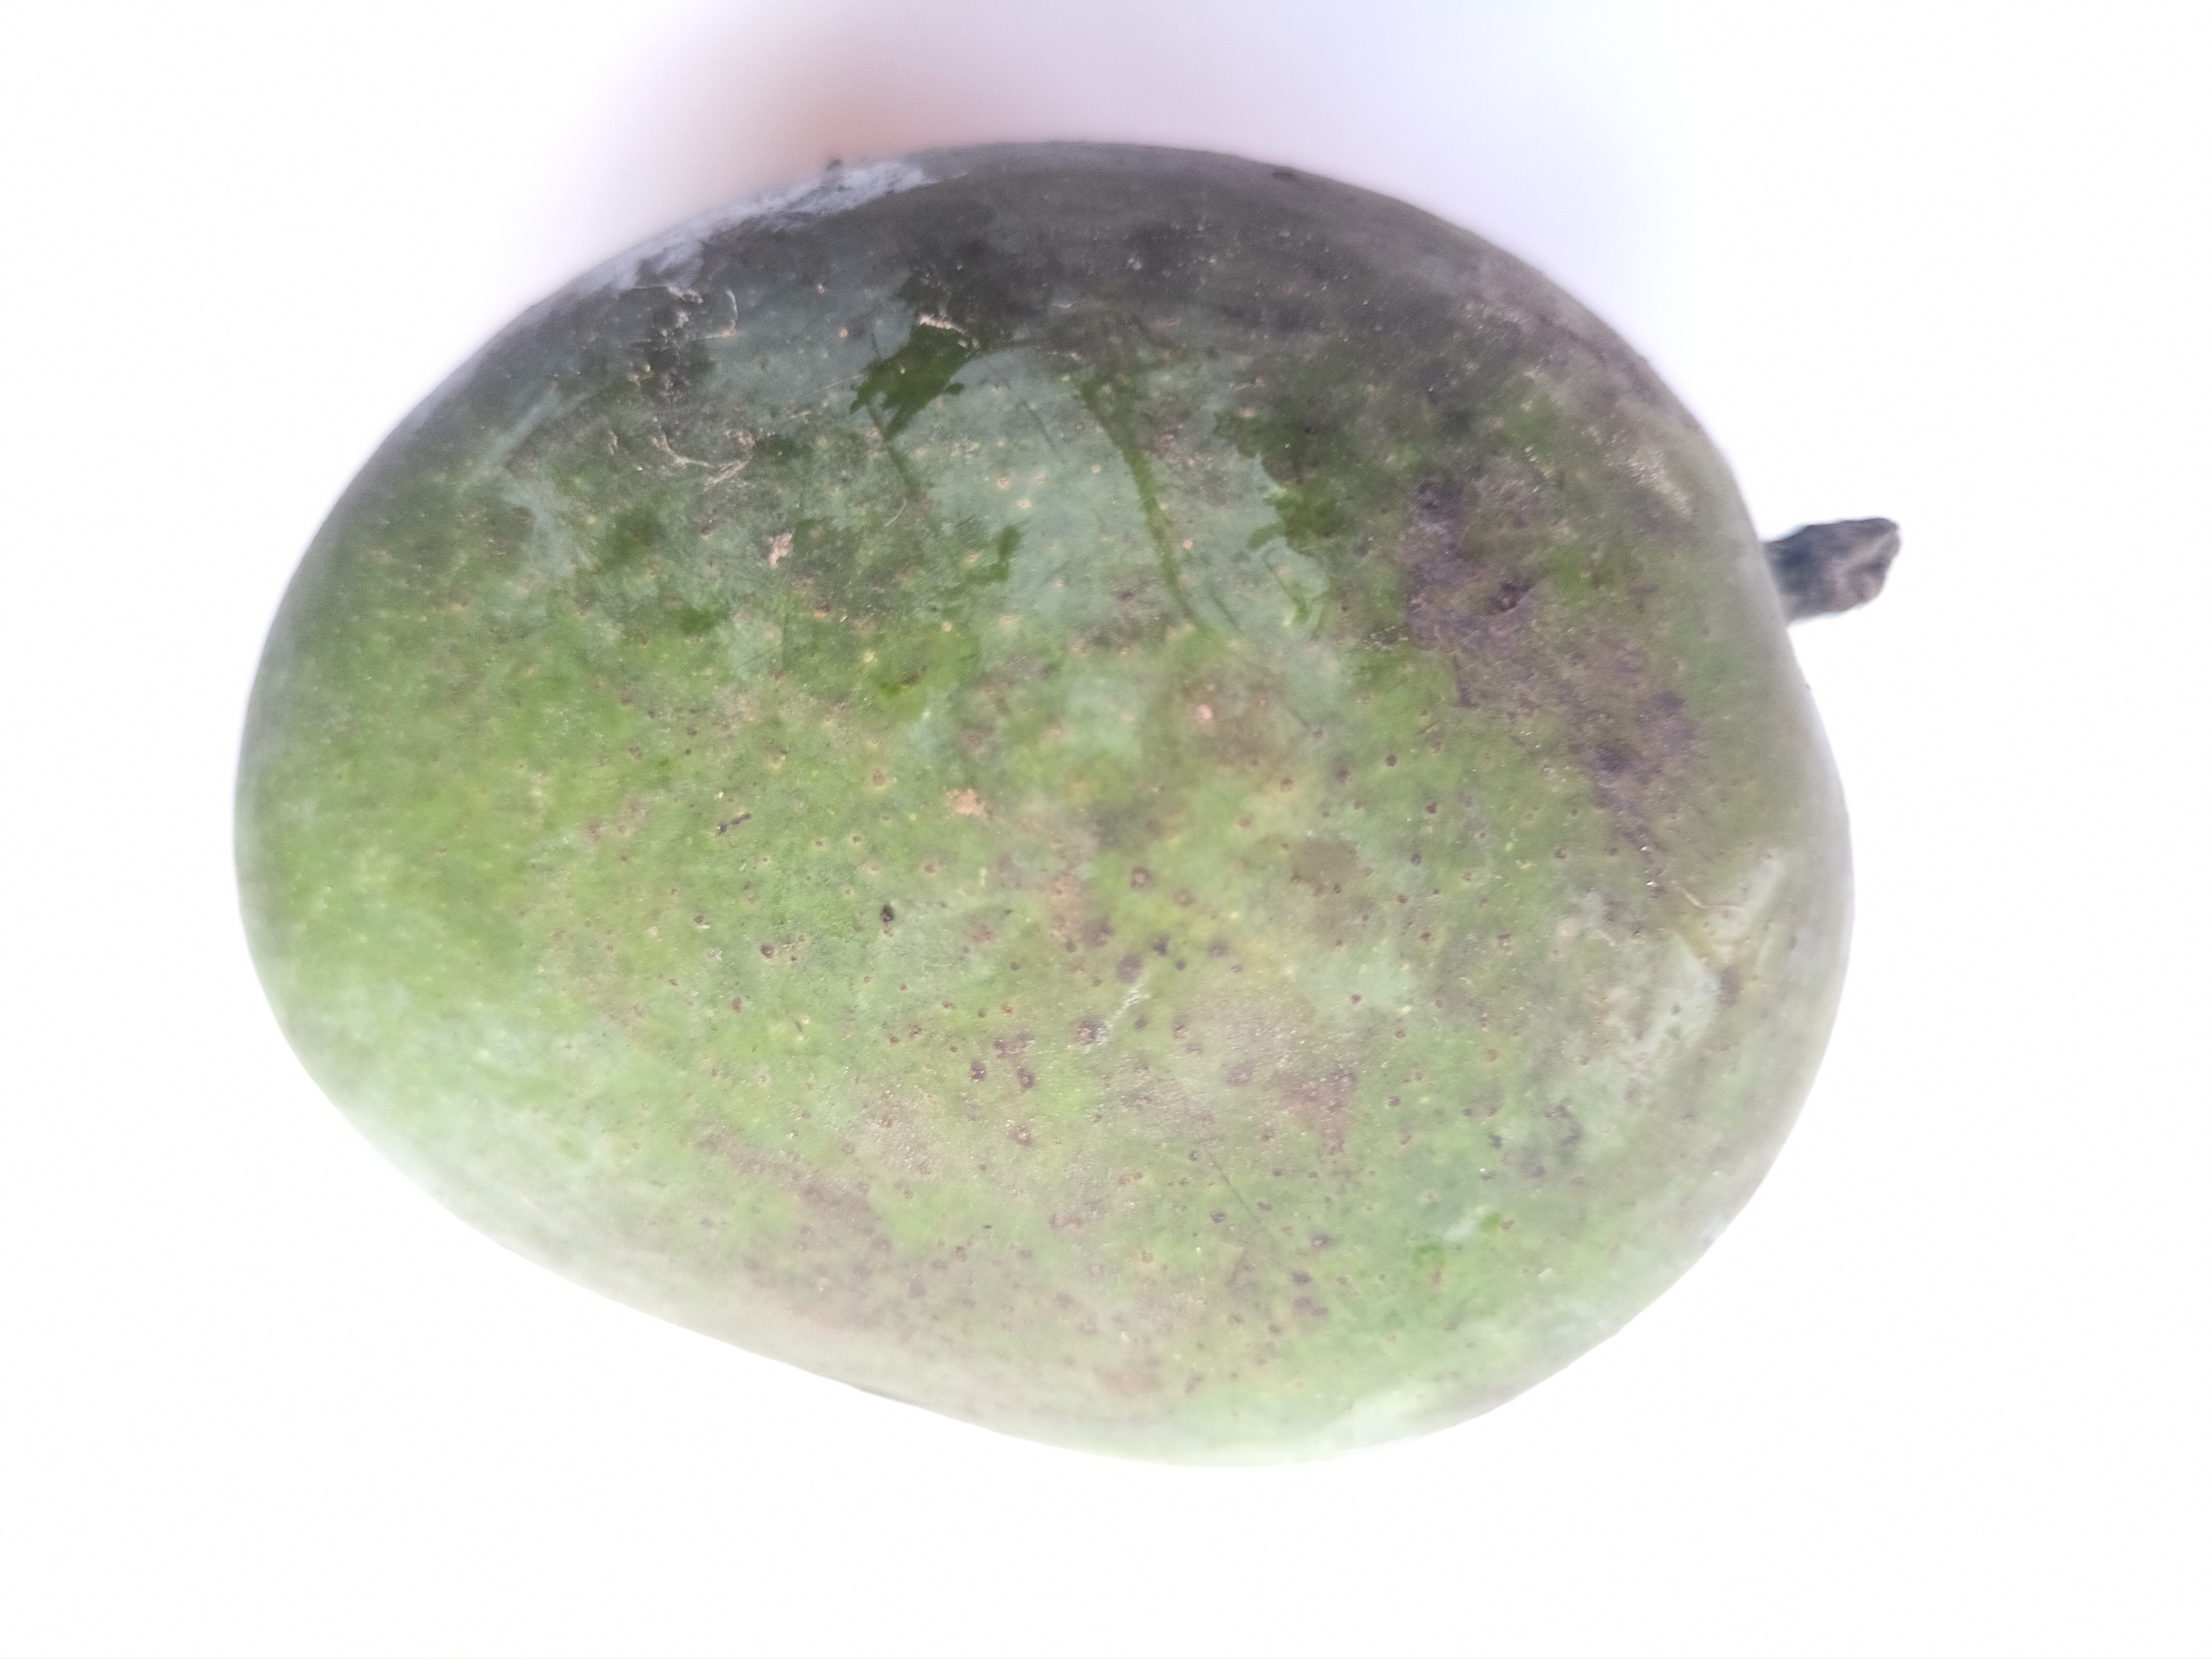
Mango variety: Khrishapat